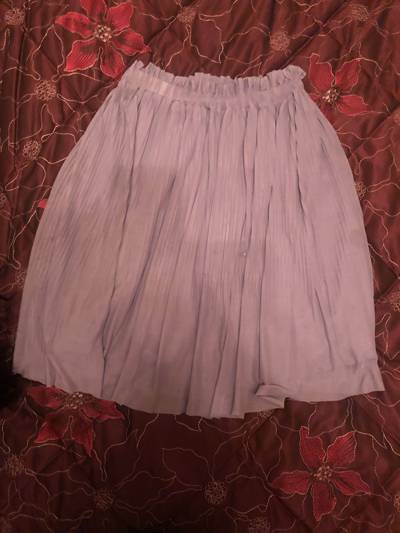
Waste category: clothes